Adana Gundogdu Schools

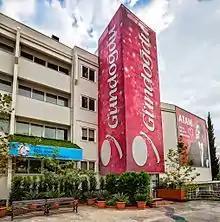
Adana Gundogdu Schools

When Gundogdu first opened its doors to 86 students in 1988, its original campus was situated next to Seyhan Lake; it moved to its current campus in 1993. The current campus is 12,000 square meters and houses all schools. This includes the International Children's University, Primary School, Middle School, Science High School and Anatolian High School. The International Children's University was added in 2012. Ibrahim Kutluay Basketball School, Gymboree, and British Swim School were added to the campus in 2013.